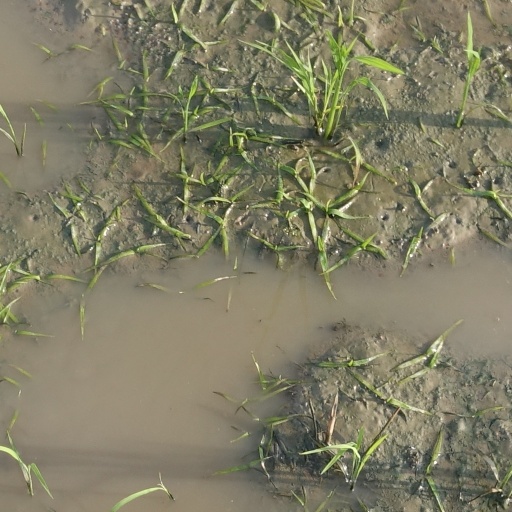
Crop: rice